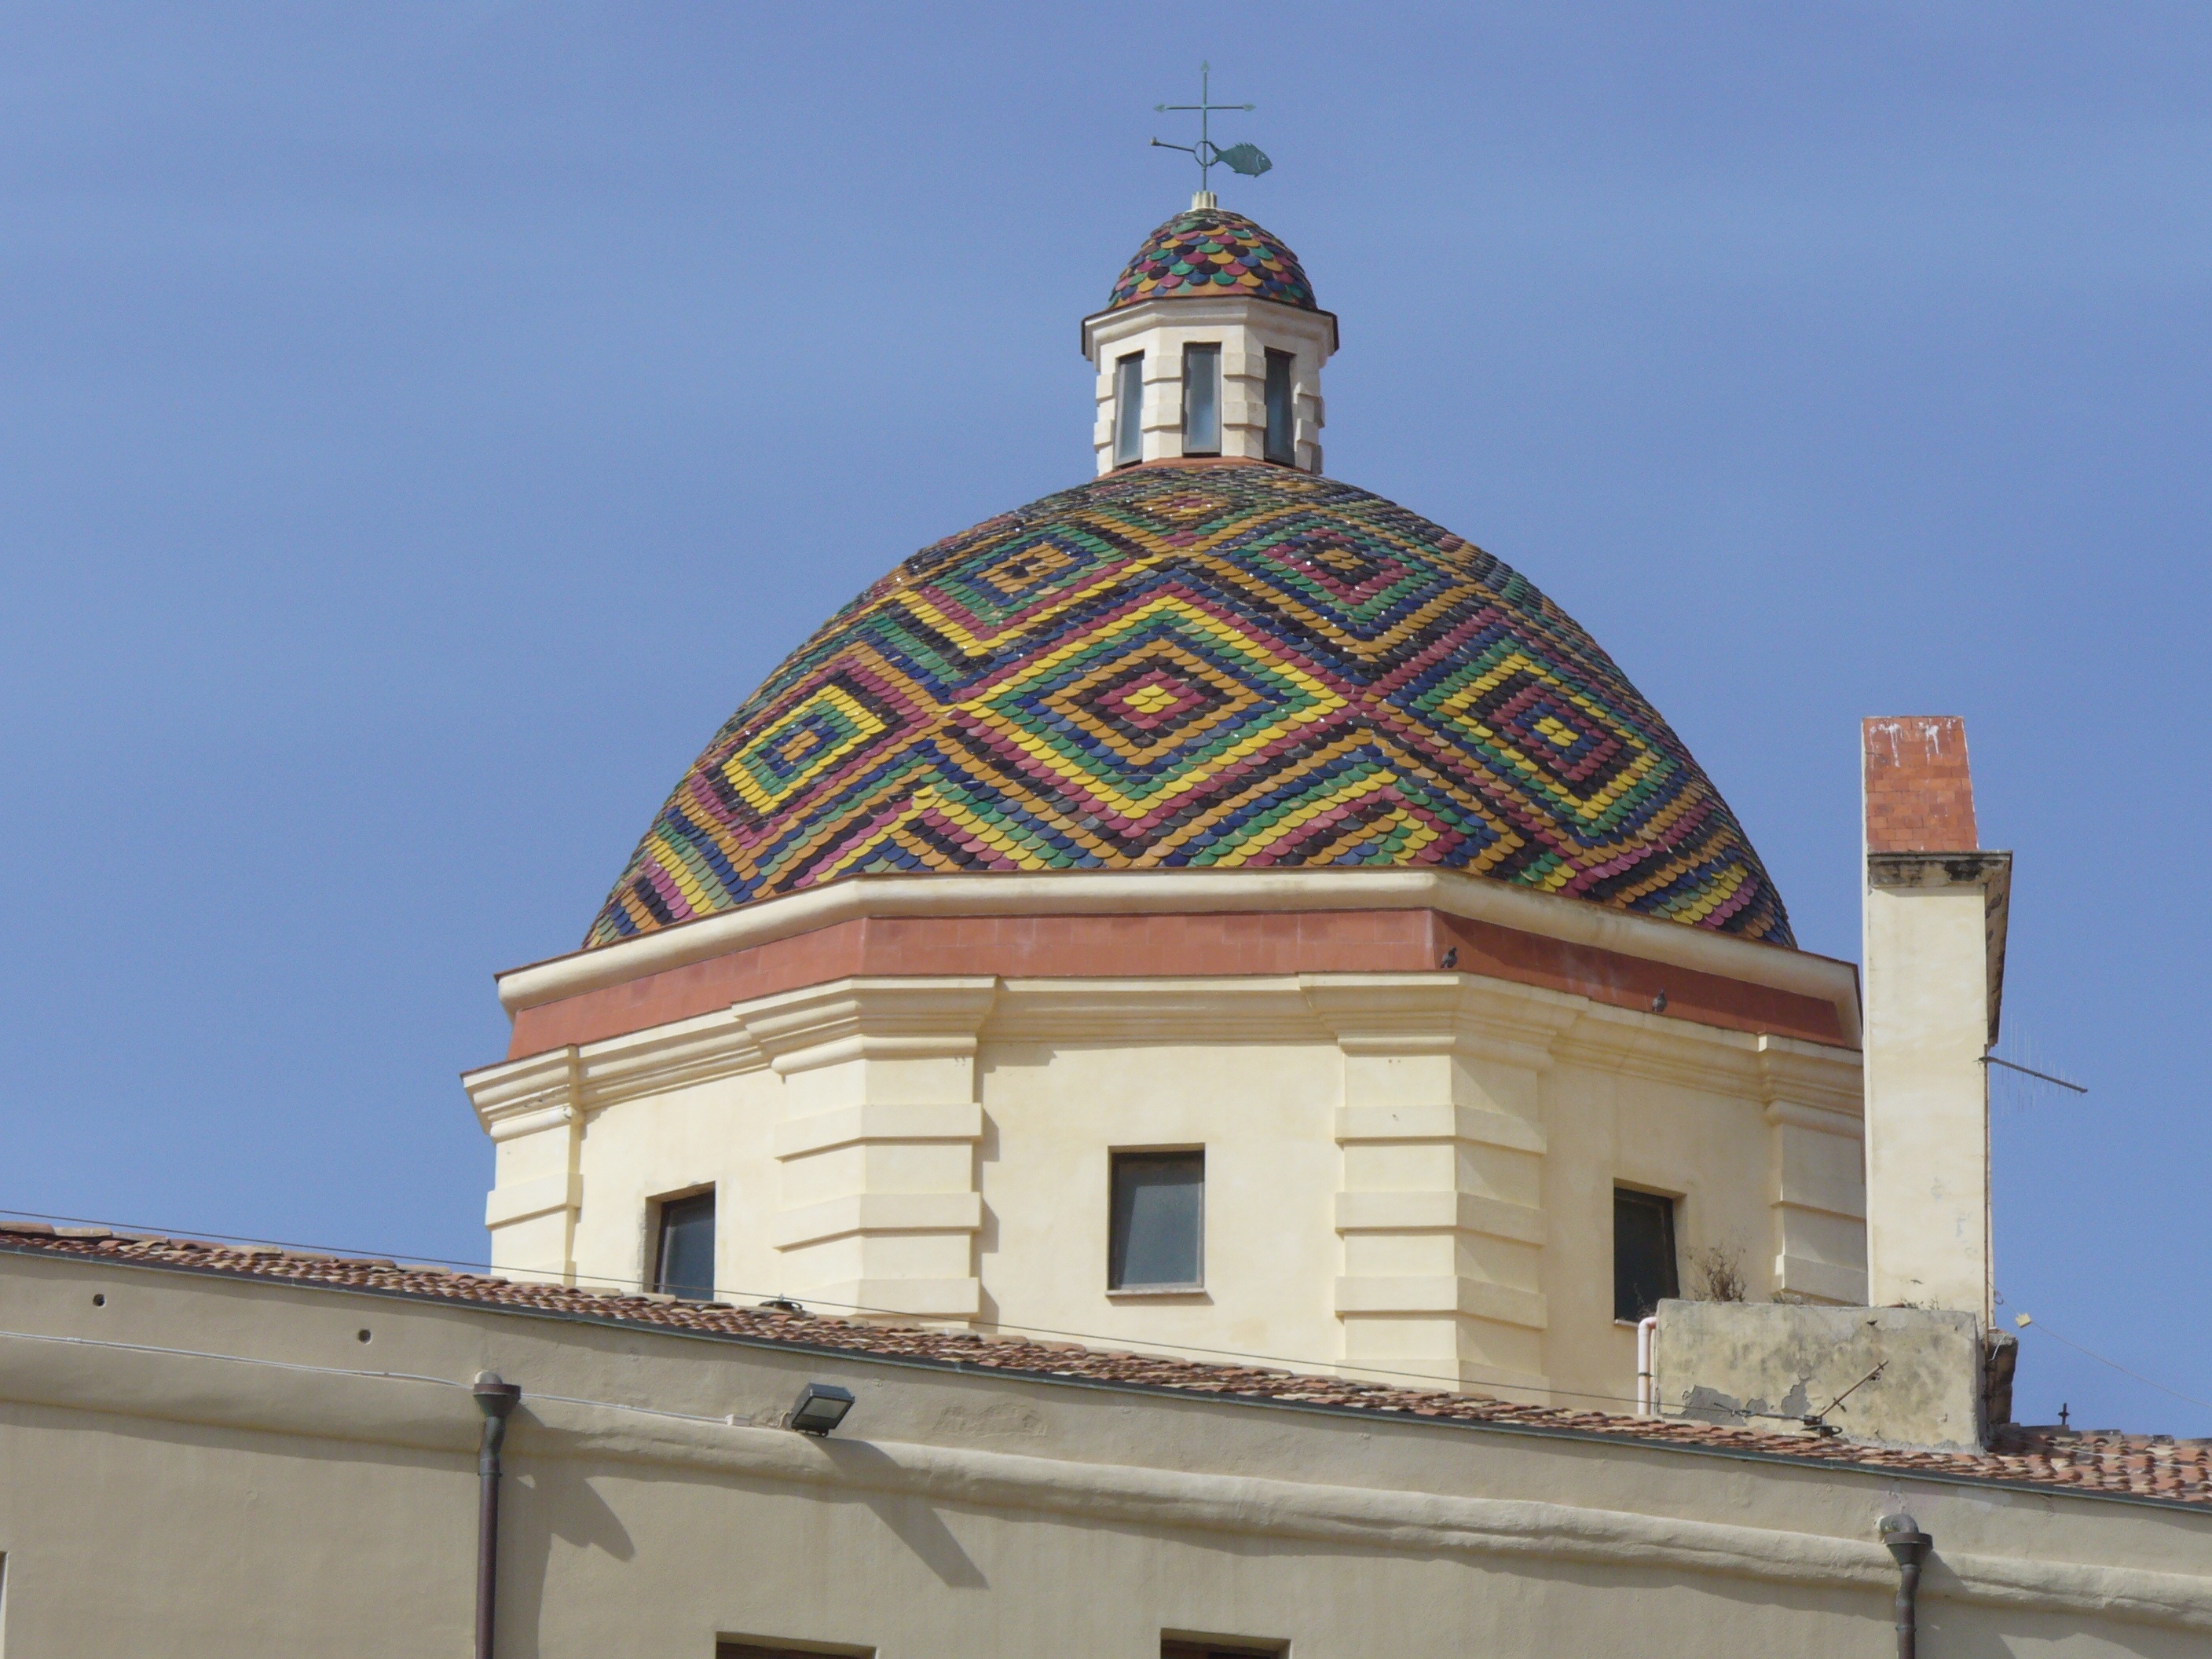
roof, building, city, tower, landmark, italy, facade, church, chapel, colorful, place of worship, bell tower, monastery, synagogue, basilica, dome, alghero, sardinia, historic site, byzantine architecture, spanish missions in california, l alguer, sassari, dpme